Giengen

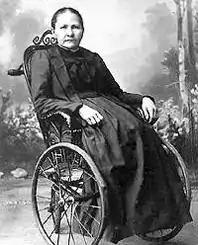
Margarete Steiff

In the course of the mediatisation of 1802-03, Giengen was not spared the fate of the great majority of the 50 Free Imperial Cities of the moribund Holy Roman Empire and the city lost its independence. On September 5, 1802, Duke Frederick II of Württemberg wrote to “the Mayor and Town Council of the Imperial City of Giengen” that “they should convince themselves of the necessity for Giengen” to be incorporated into his duchy. The following month, the Duke ordered his bailiff in Heidenheim to enter Giengen and take possession. At that time, the city - one of the 15 Free Imperial Cities to be absorbed into Württemberg between 1802 and 1810 - was home to 464 families, had 1,695 inhabitants, 354 houses, 119 barns, and a budget surplus of 6,000 gulden.